Shima Onsen

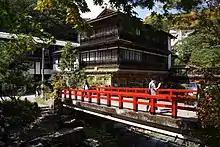

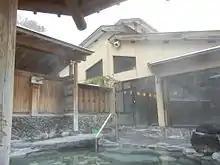
Onsen bath

Shima Onsen is a name of Japanese town and hot springs - onsen, the part of Nakanojō city in the Gunma Prefecture.